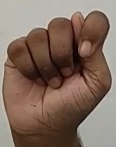
ASL sign: T